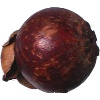
Label: mangostan